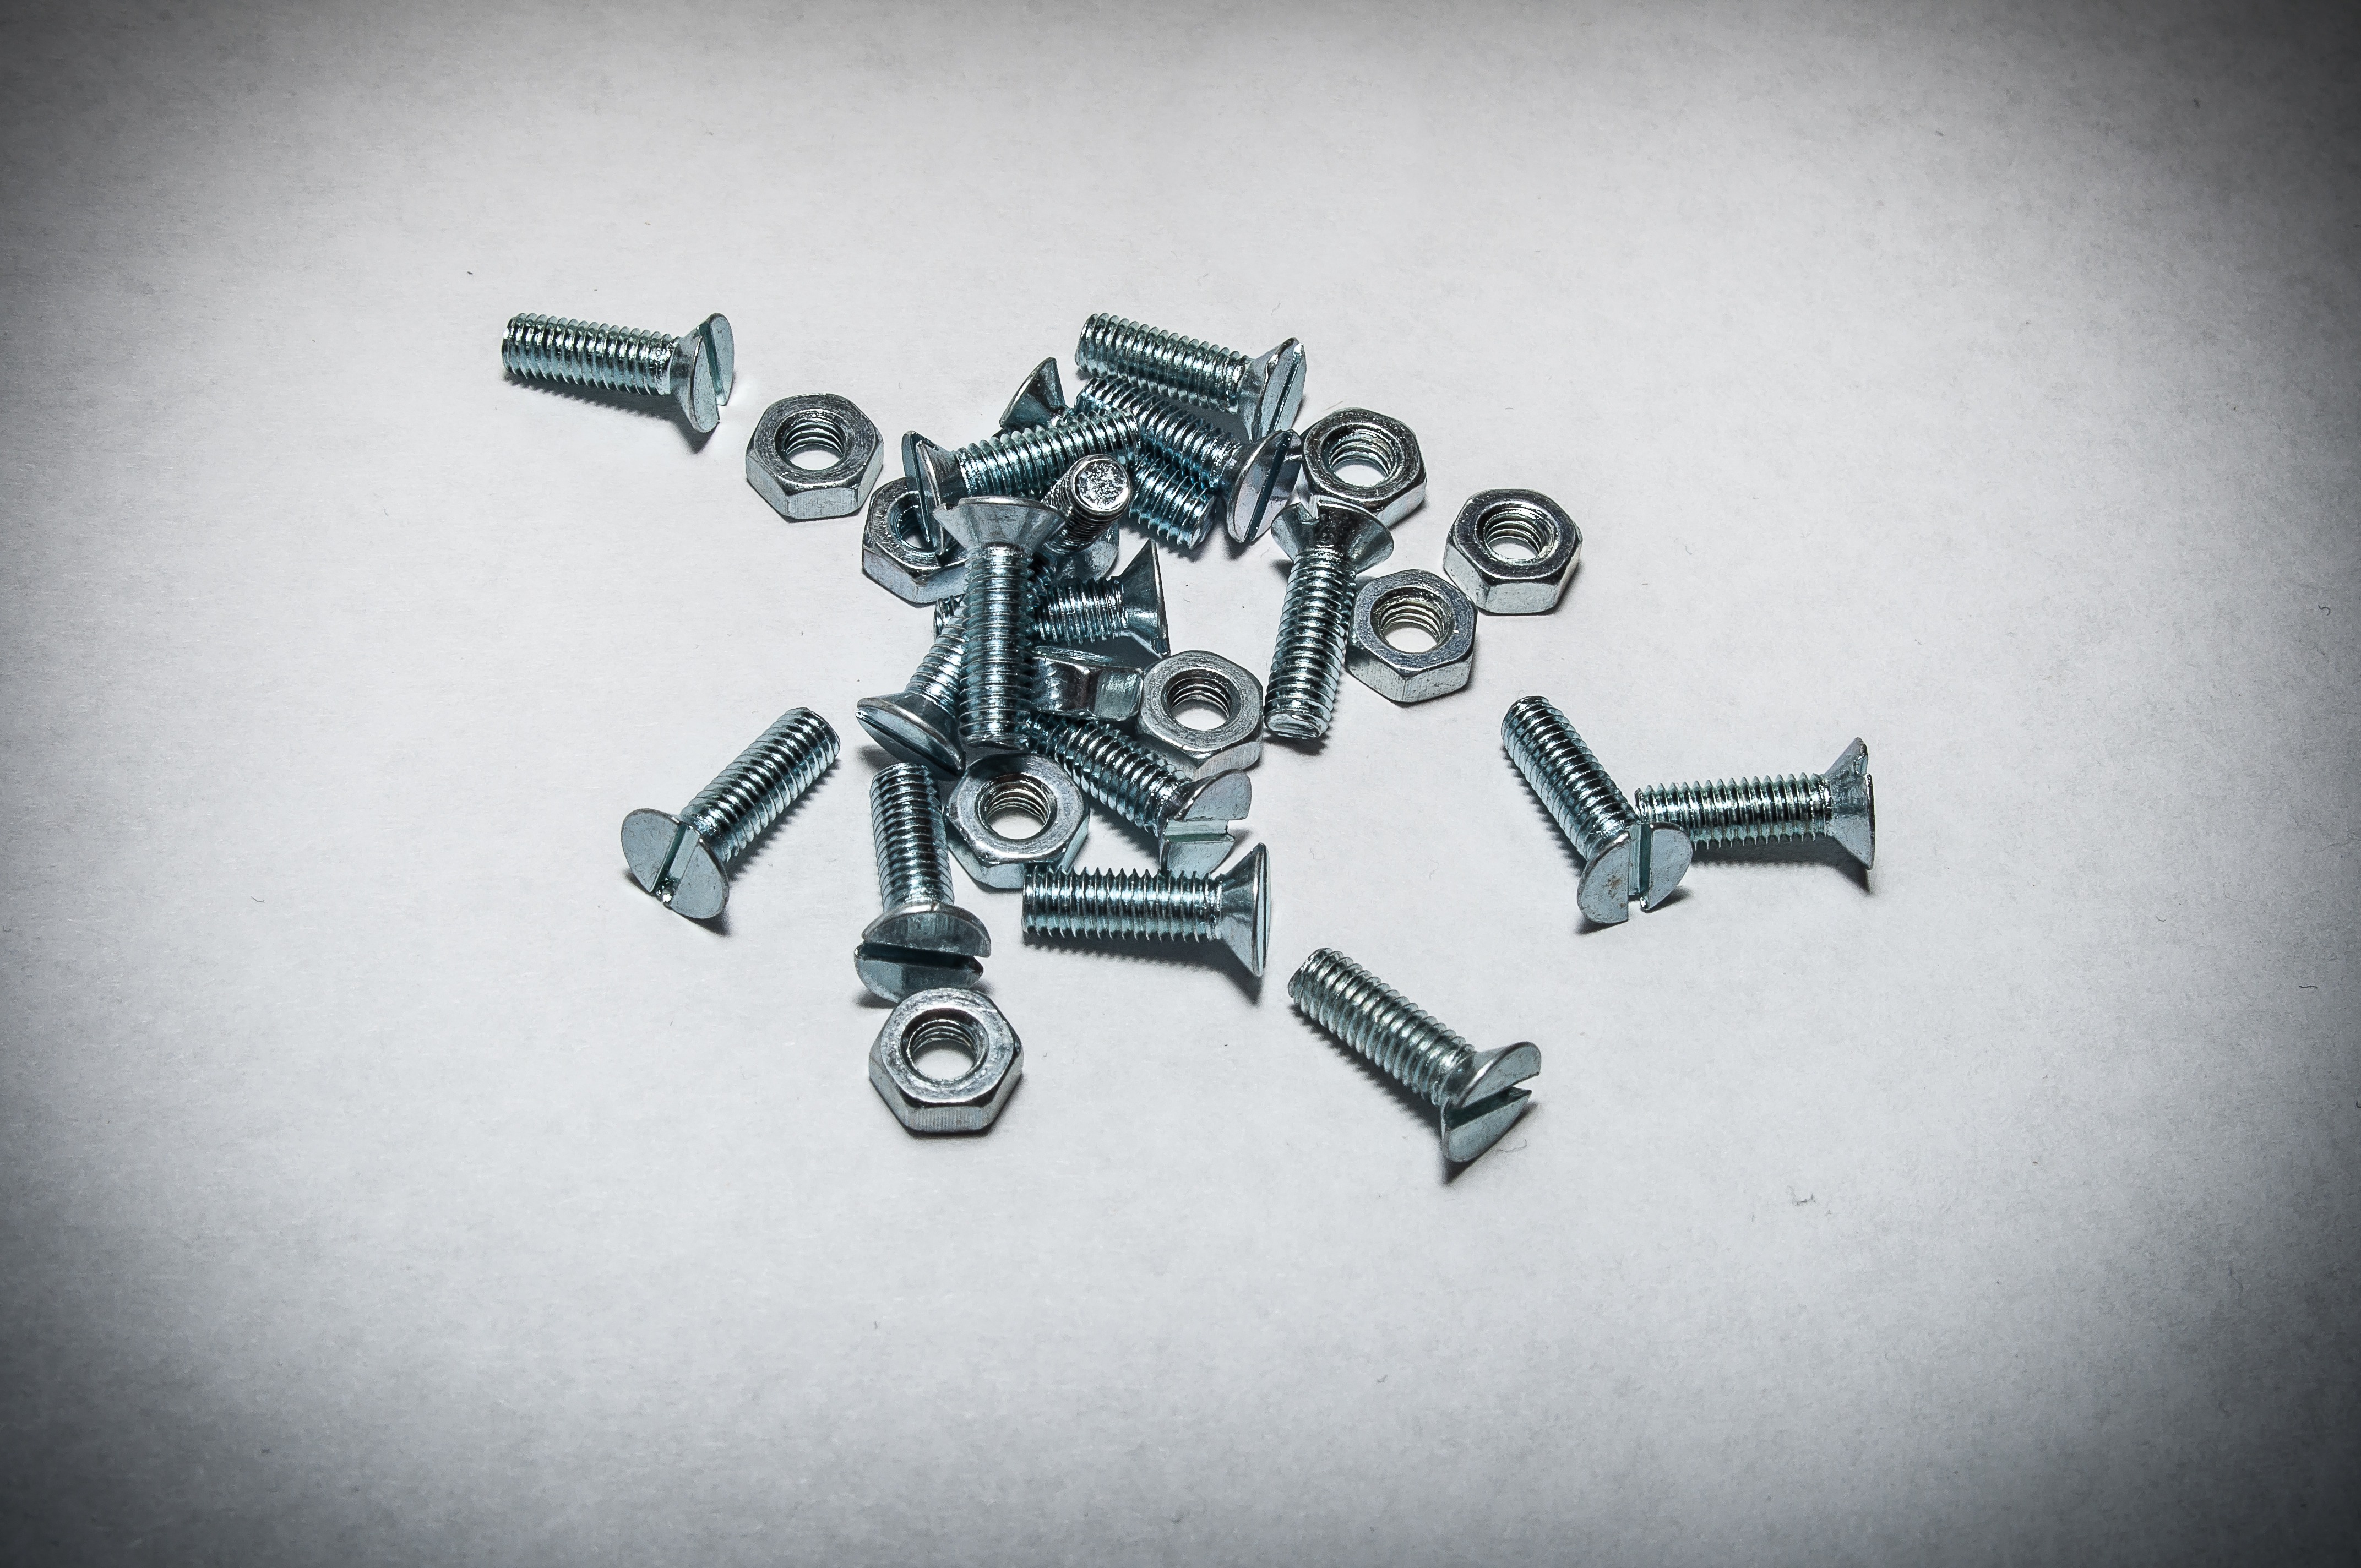
hand, white, metal, monochrome, screw, thread, mother, drawing, iron